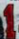
Number: 1